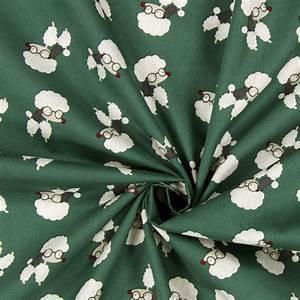
dog